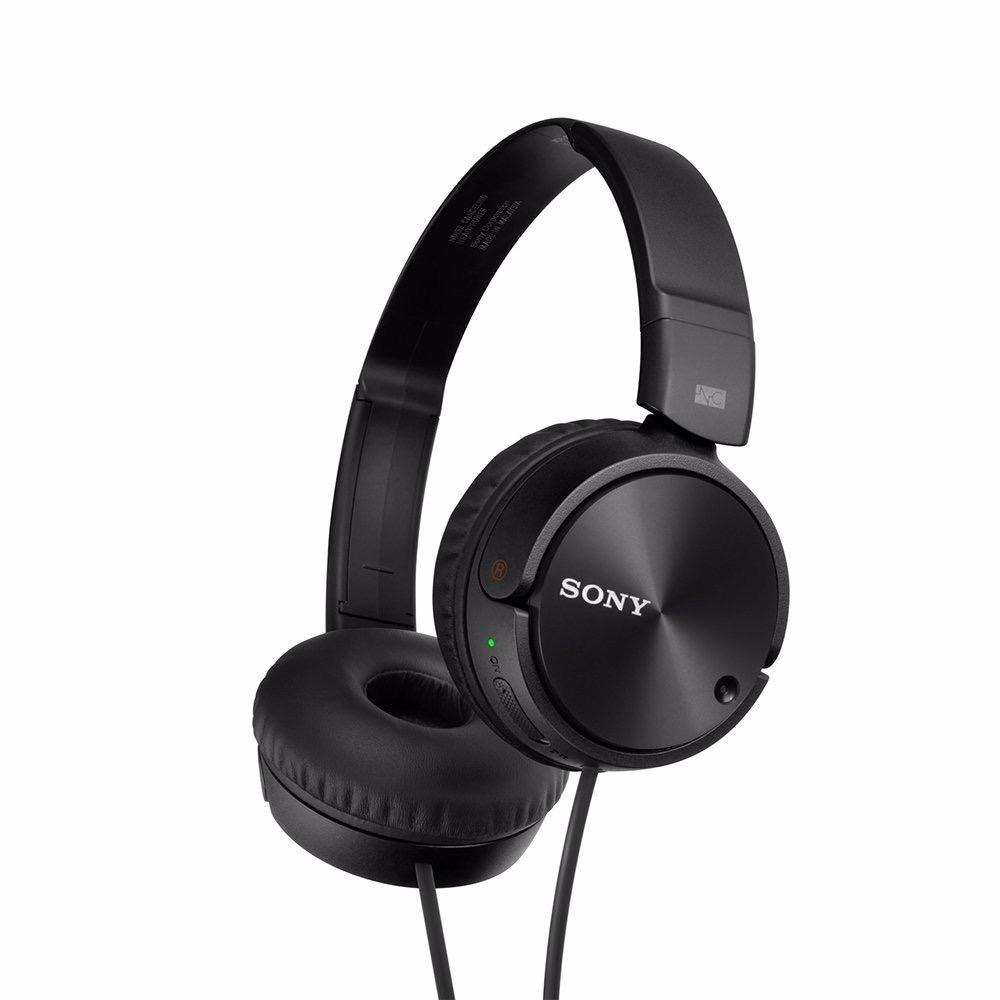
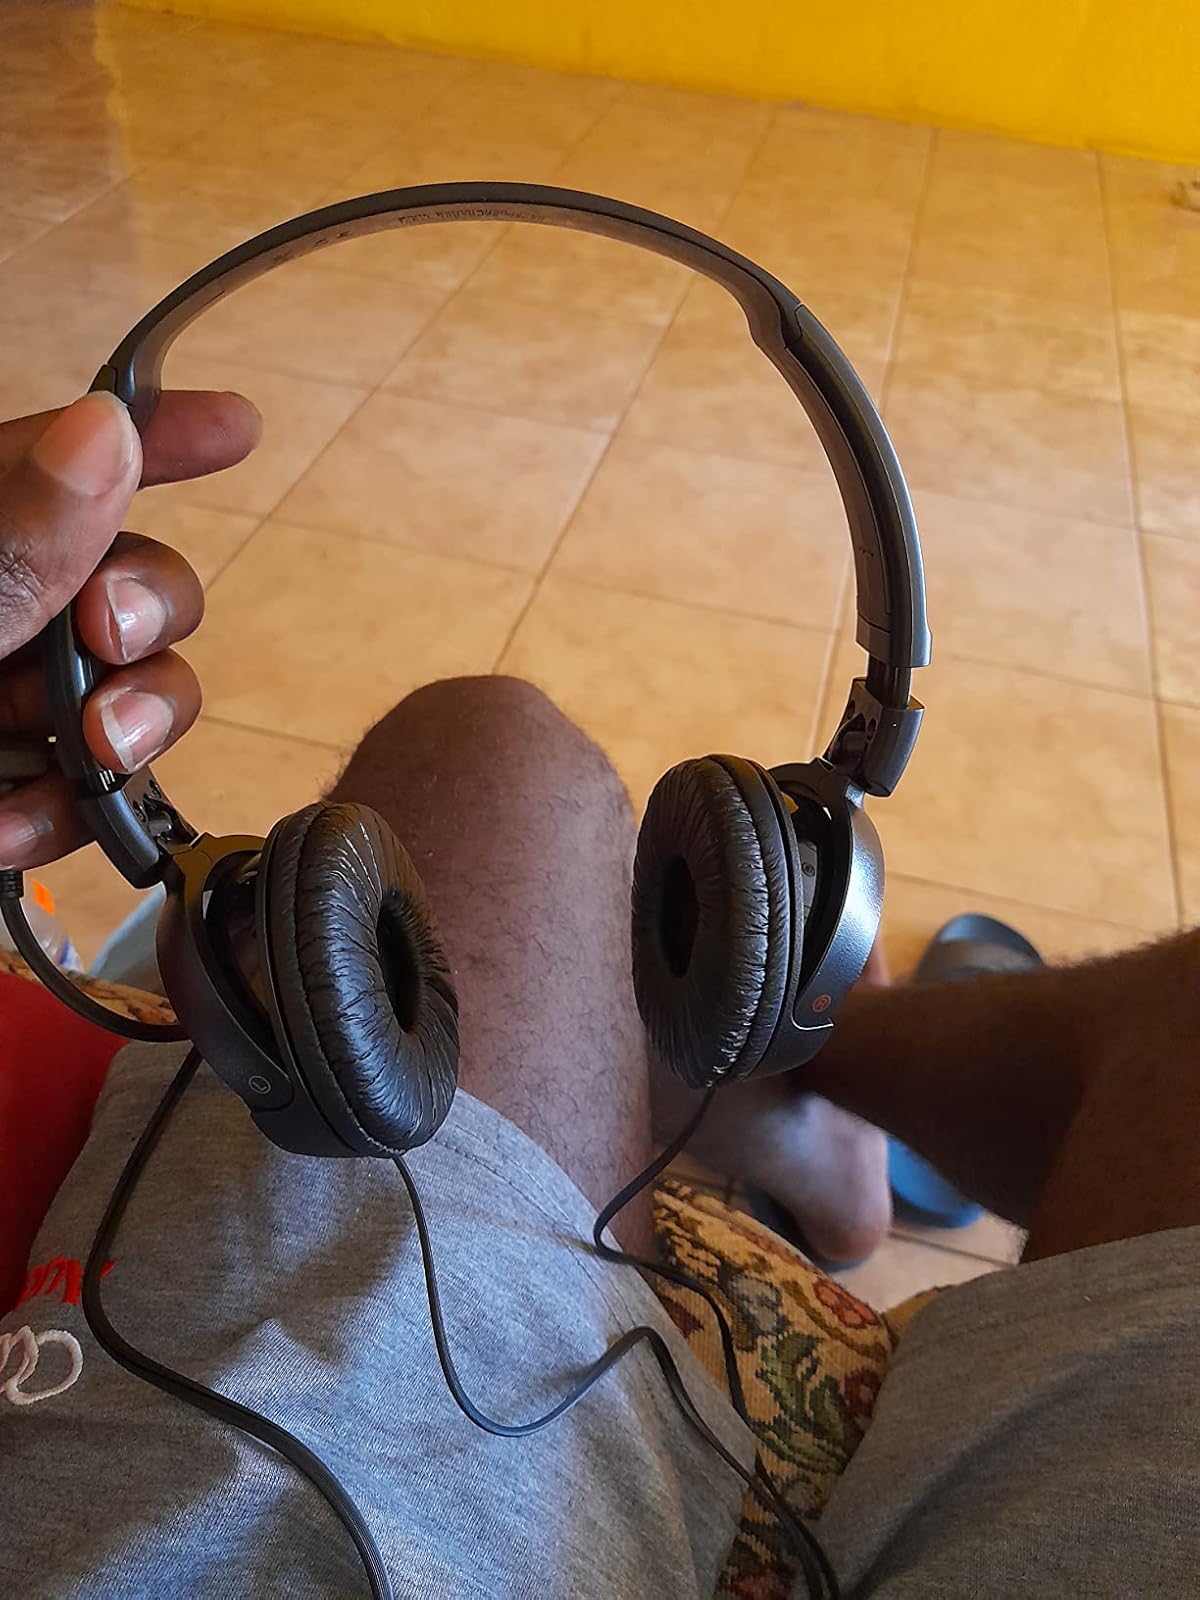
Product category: headphones
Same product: yes